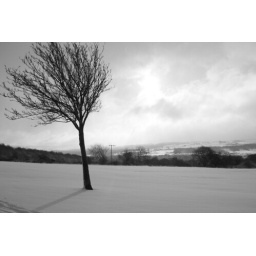
Black and White shot of a tree in a field